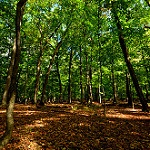
Scene: Outdoor